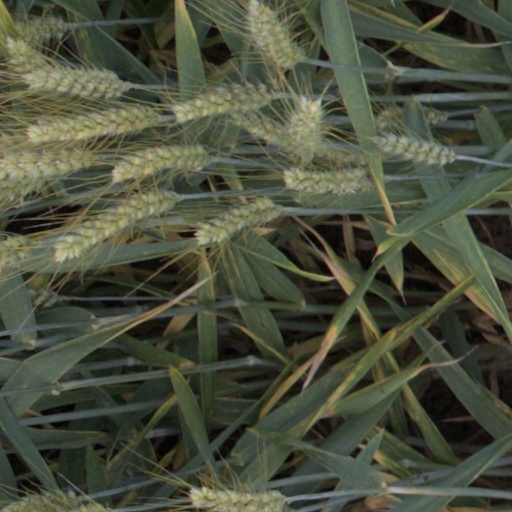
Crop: wheat